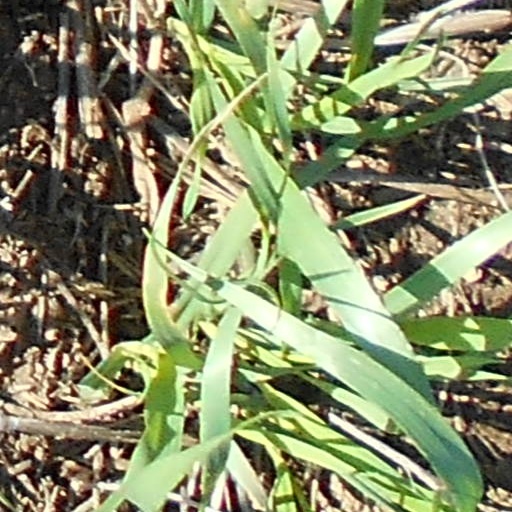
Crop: wheat